Thirty-first Dynasty of Egypt

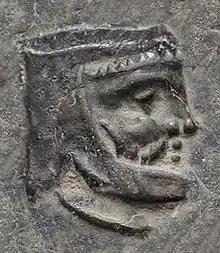
Portrait of Sabaces, Achaemenid satrap of Egypt, from his coinage. Circa 340-333 BC. Achaemenid Egypt.

It is not known who served as satrap after Artaxerxes III, but Pherendates II was an early satrap of Egypt. Under Darius III (336–330 BC) there was Sabaces, who fought and died at Issus and was succeeded by Mazaces. Egyptians also fought at Issus, for example, the nobleman Somtutefnekhet of Heracleopolis, who described on the "Naples stele" how he escaped during the battle against the Greeks and how Arsaphes, the god of his city, protected him and allowed him to return home.